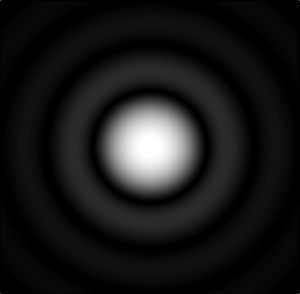
Un radar météorologique est un type de radar utilisé en météorologie pour repérer les précipitations, calculer leur déplacement et déterminer leur type. La structure tridimensionnelle des données obtenues permet également d'inférer les mouvements des précipitations dans les nuages et ainsi de repérer ceux qui pourraient causer des dommages. Enfin, en se servant des précipitations comme traceurs, on peut en déduire la direction radiale et la vitesse des vents dans la basse atmosphère.
La diffraction est le comportement des ondes lorsqu’elles rencontrent un obstacle ou une ouverture ; le phénomène peut être interprété par la diffusion d’une onde par les points de l'objet. La diffraction se manifeste par le fait qu'après la rencontre d’un objet, la densité de l'onde n’est pas conservée contrairement aux lois de l’optique géométrique.